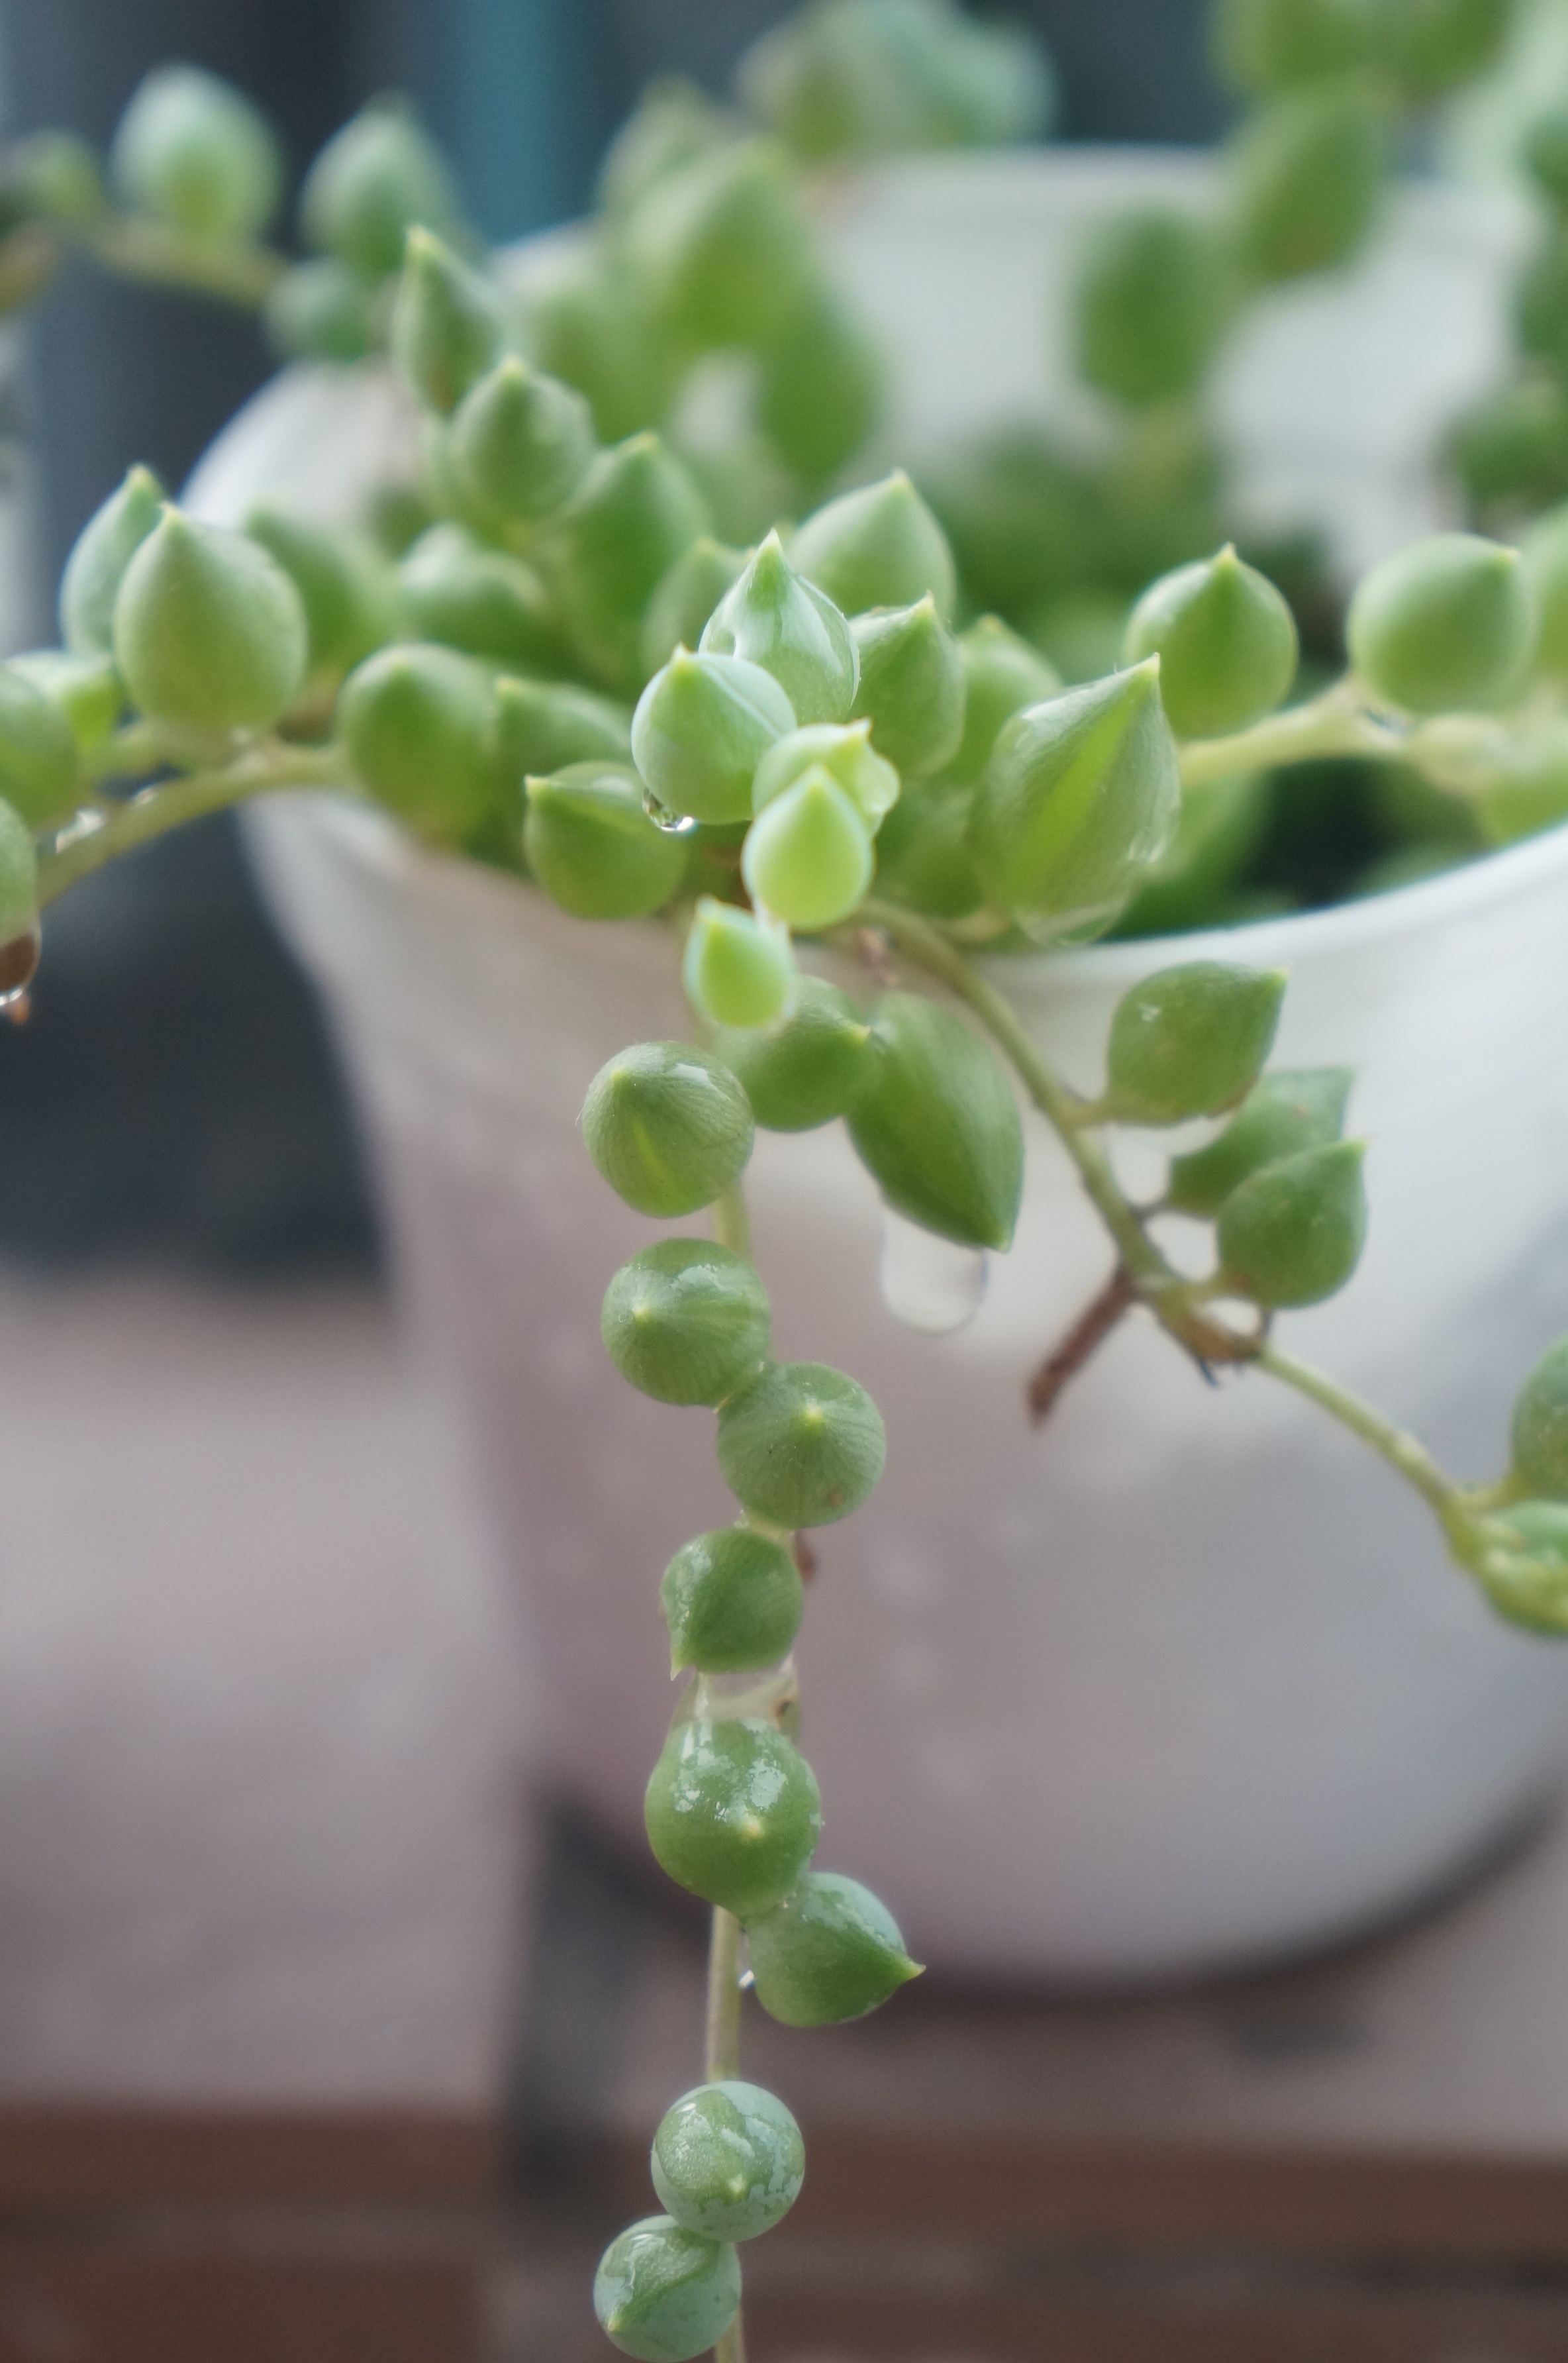
plant, fruit, leaf, flower, food, green, produce, botany, flora, small fresh, macro photography, flowering plant, the fleshy, land plant